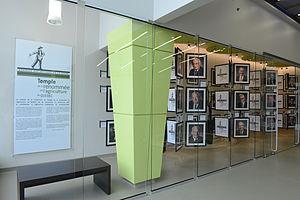
Une photo de l'extérieur du Temple de la renommée de l'agriculture du Québec.
Le Temple de la renommée de l'agriculture du Québec honore et commémore ceux qui ont offert une contribution exceptionnelle à l'avancement du domaine de l'agriculture dans la province de Québec.